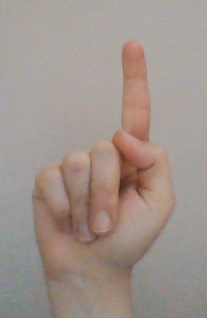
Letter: bb